William Barton (heraldist)

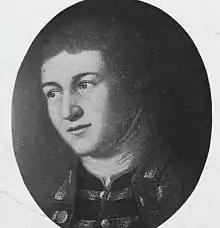
William Barton, from a Charles Willson Peale painting

William Barton (April 11, 1754 – October 21, 1817) was a Pennsylvania lawyer, scholar, and the designer (with Charles Thomson) of the Great Seal of the United States.